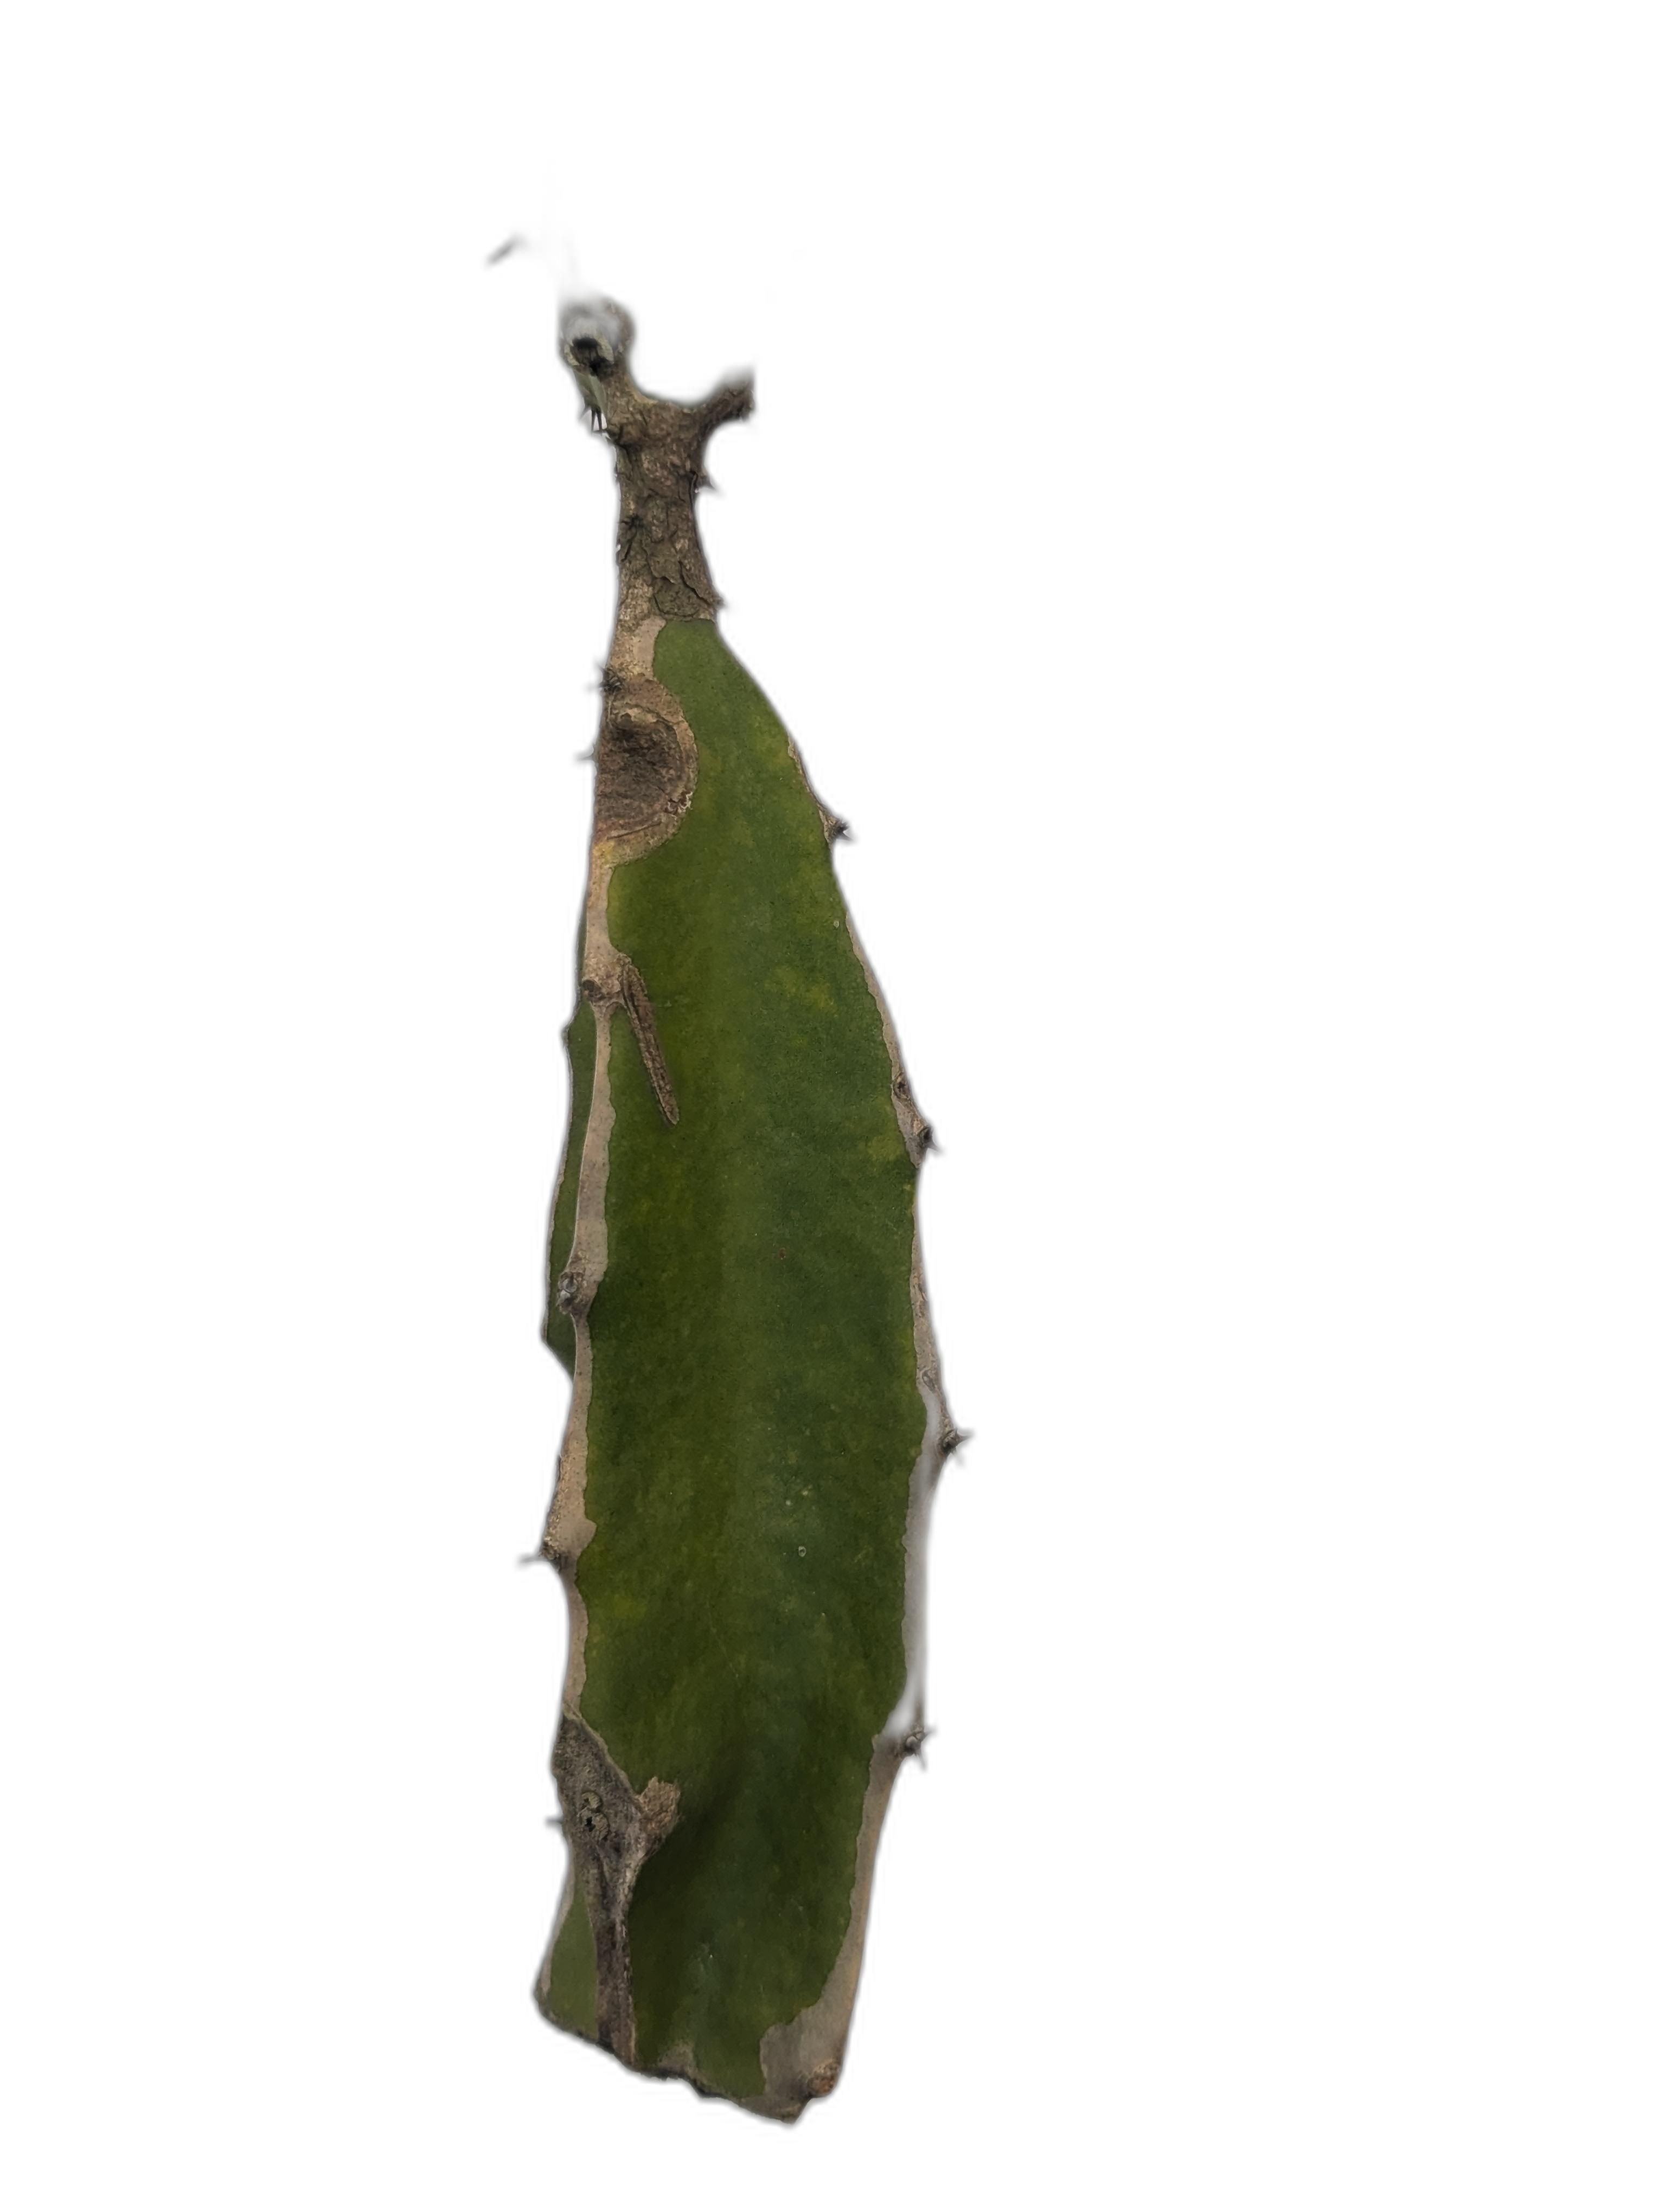
Label: Good leaf